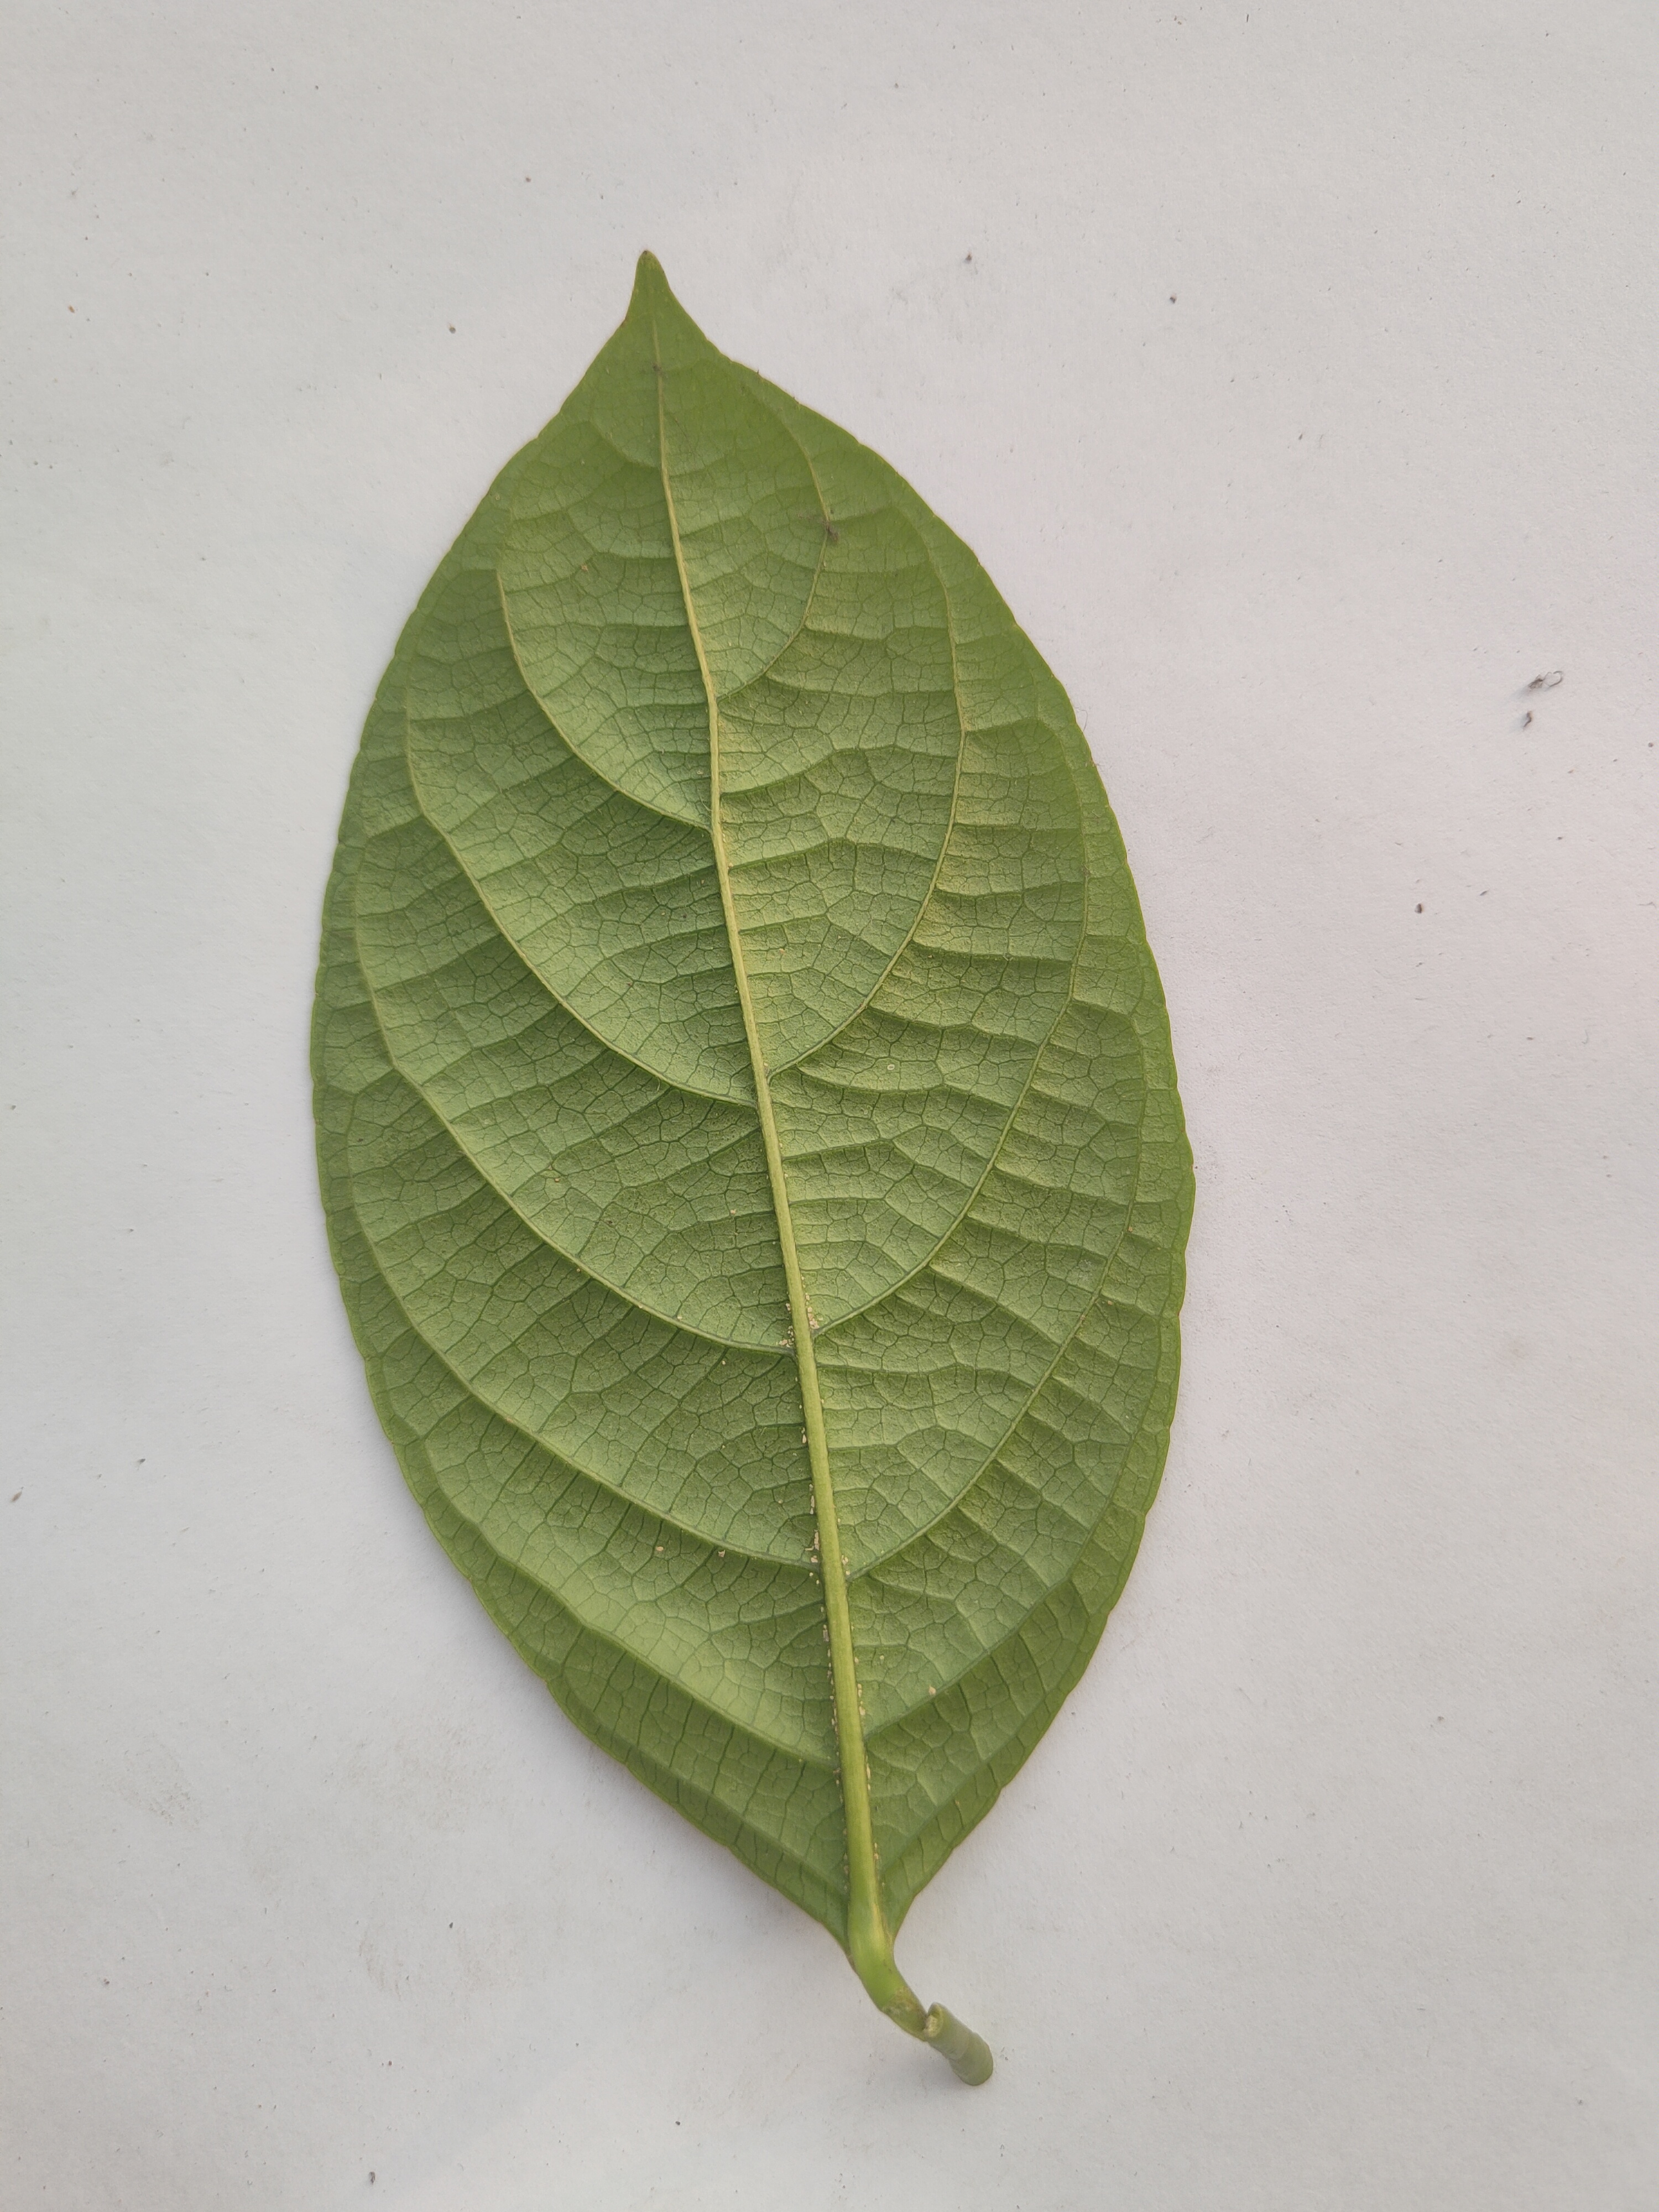
Leaf variety: Lotkon